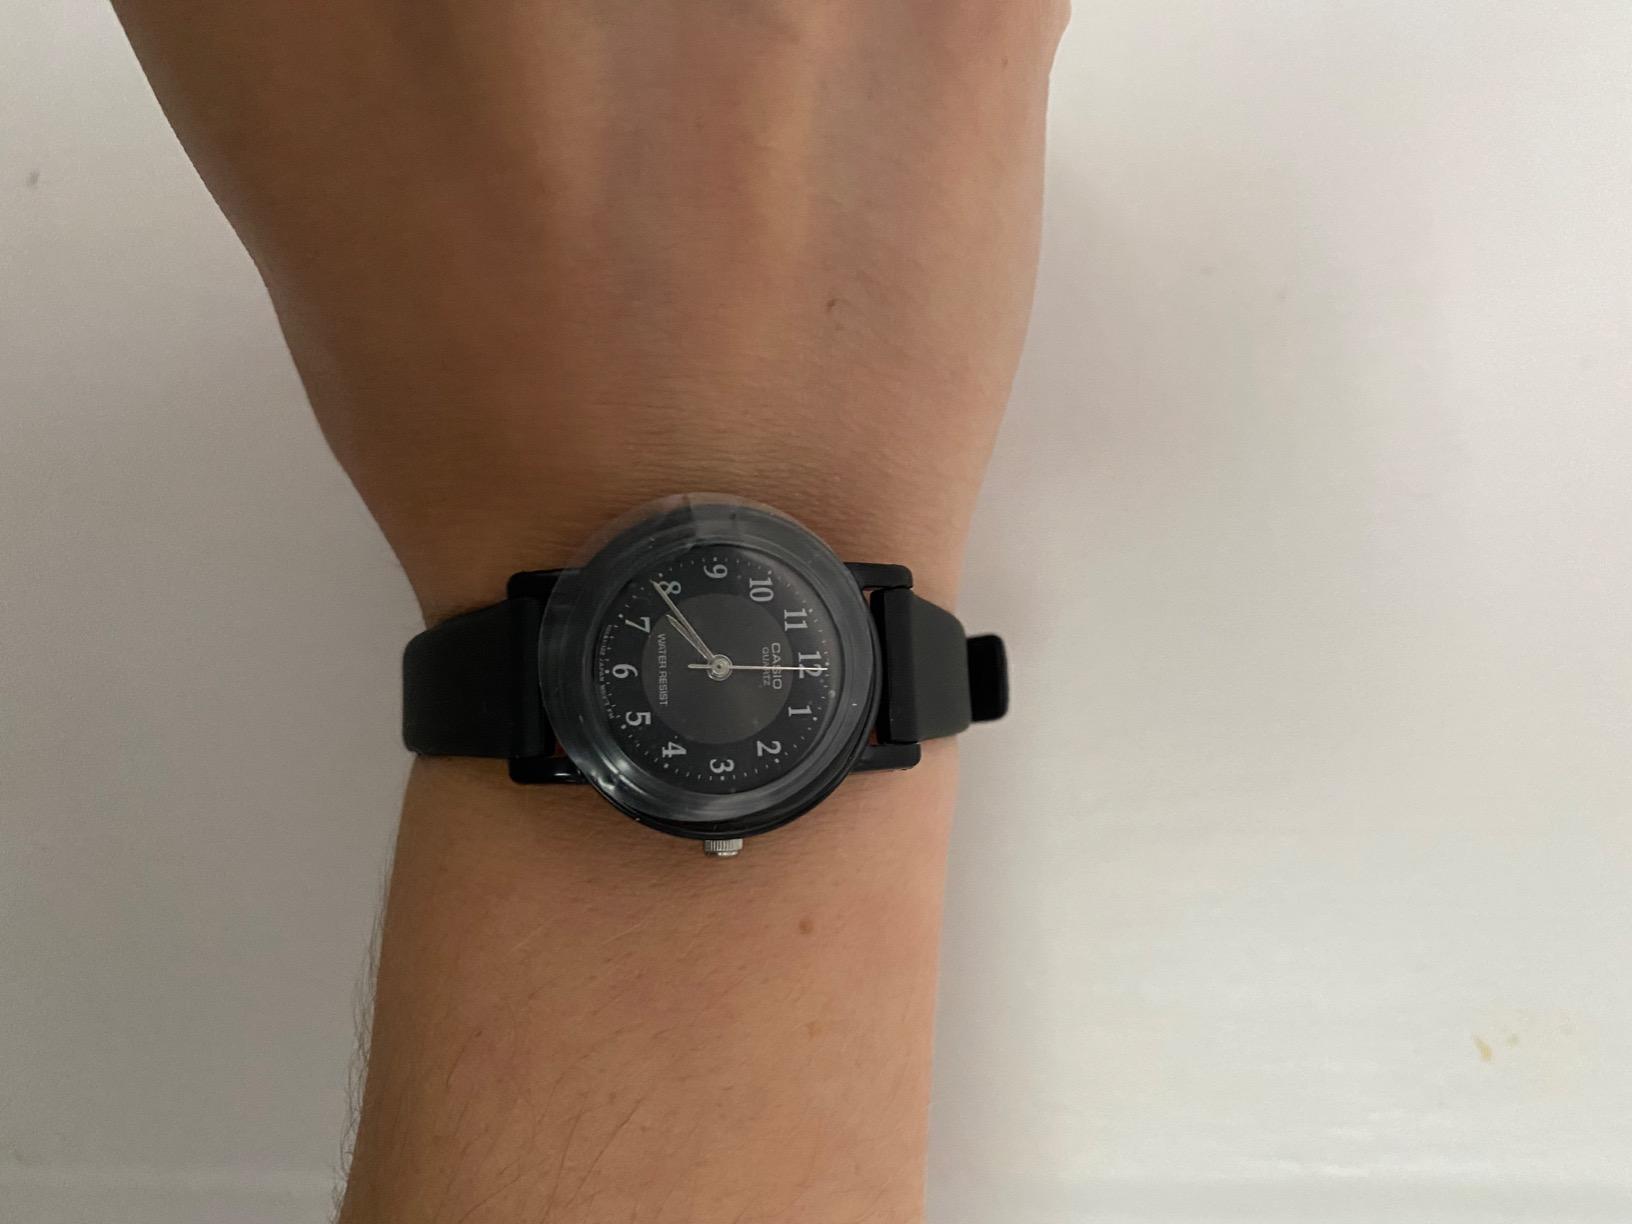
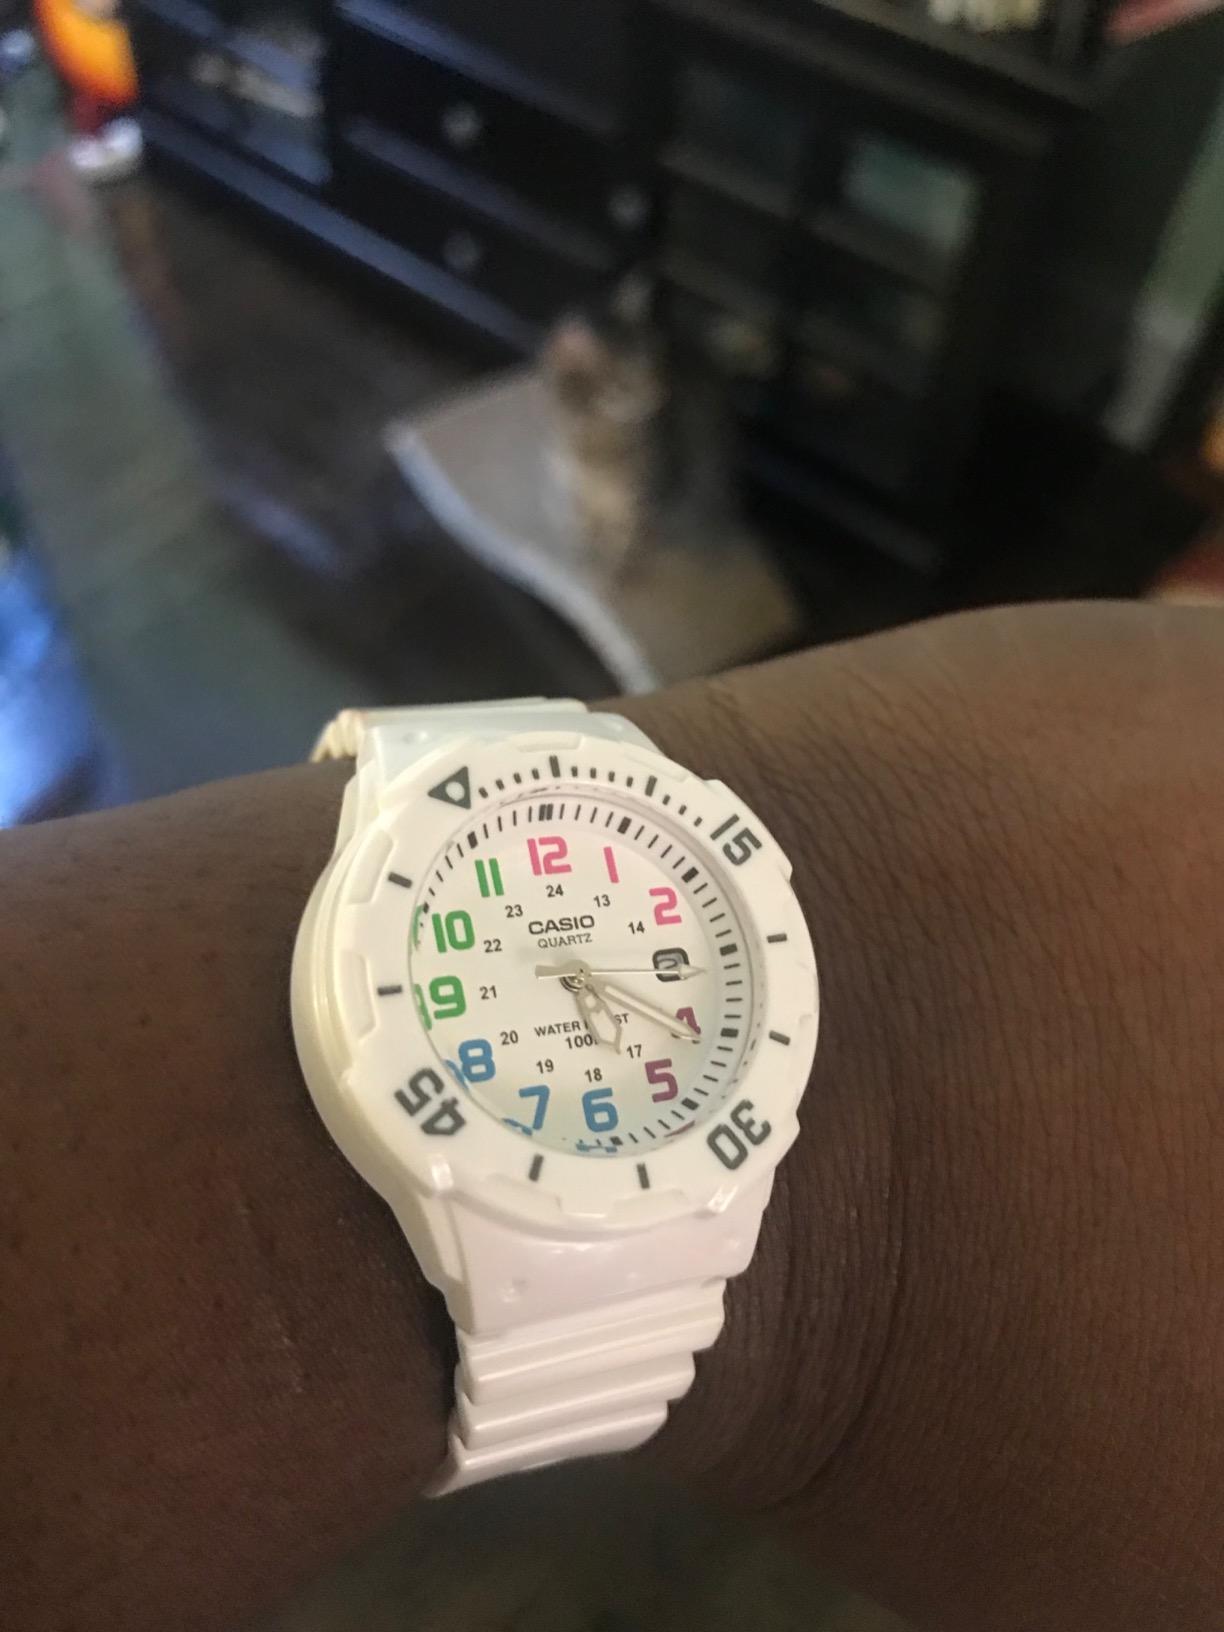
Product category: accessories_watch
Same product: no